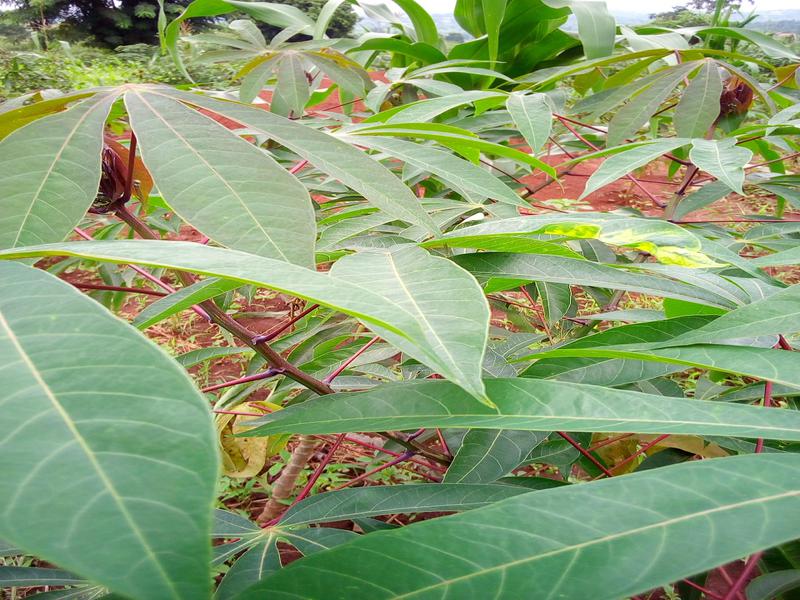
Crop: cassava
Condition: healthy